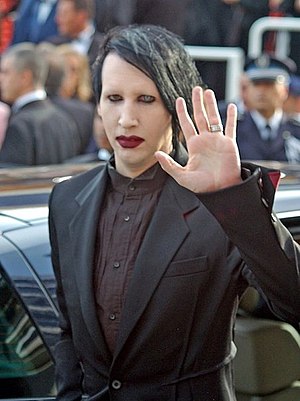
Marilyn Manson (person)
Marilyn Manson
Marilyn Manson er en amerikansk sanger, sangskriver, musiker, komponist, skuespiller, kunstmaler, forfatter og forhenværende musikjournalist. Han er kendt for sin kontroversielle scenepersona og sit image som forsanger i bandet af samme navn. Hans navn er dannet af en modstilling mellem to af 1960'ernes amerikanske popkulturelle ikoner: Skuespilleren Marilyn Monroe og forbryderen Charles Manson.